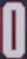
Number: 0